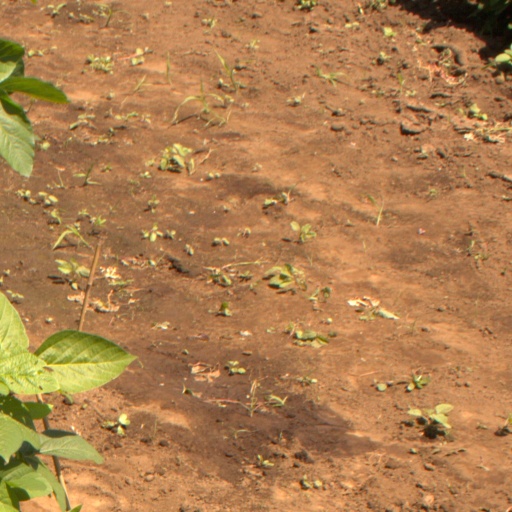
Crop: soybean